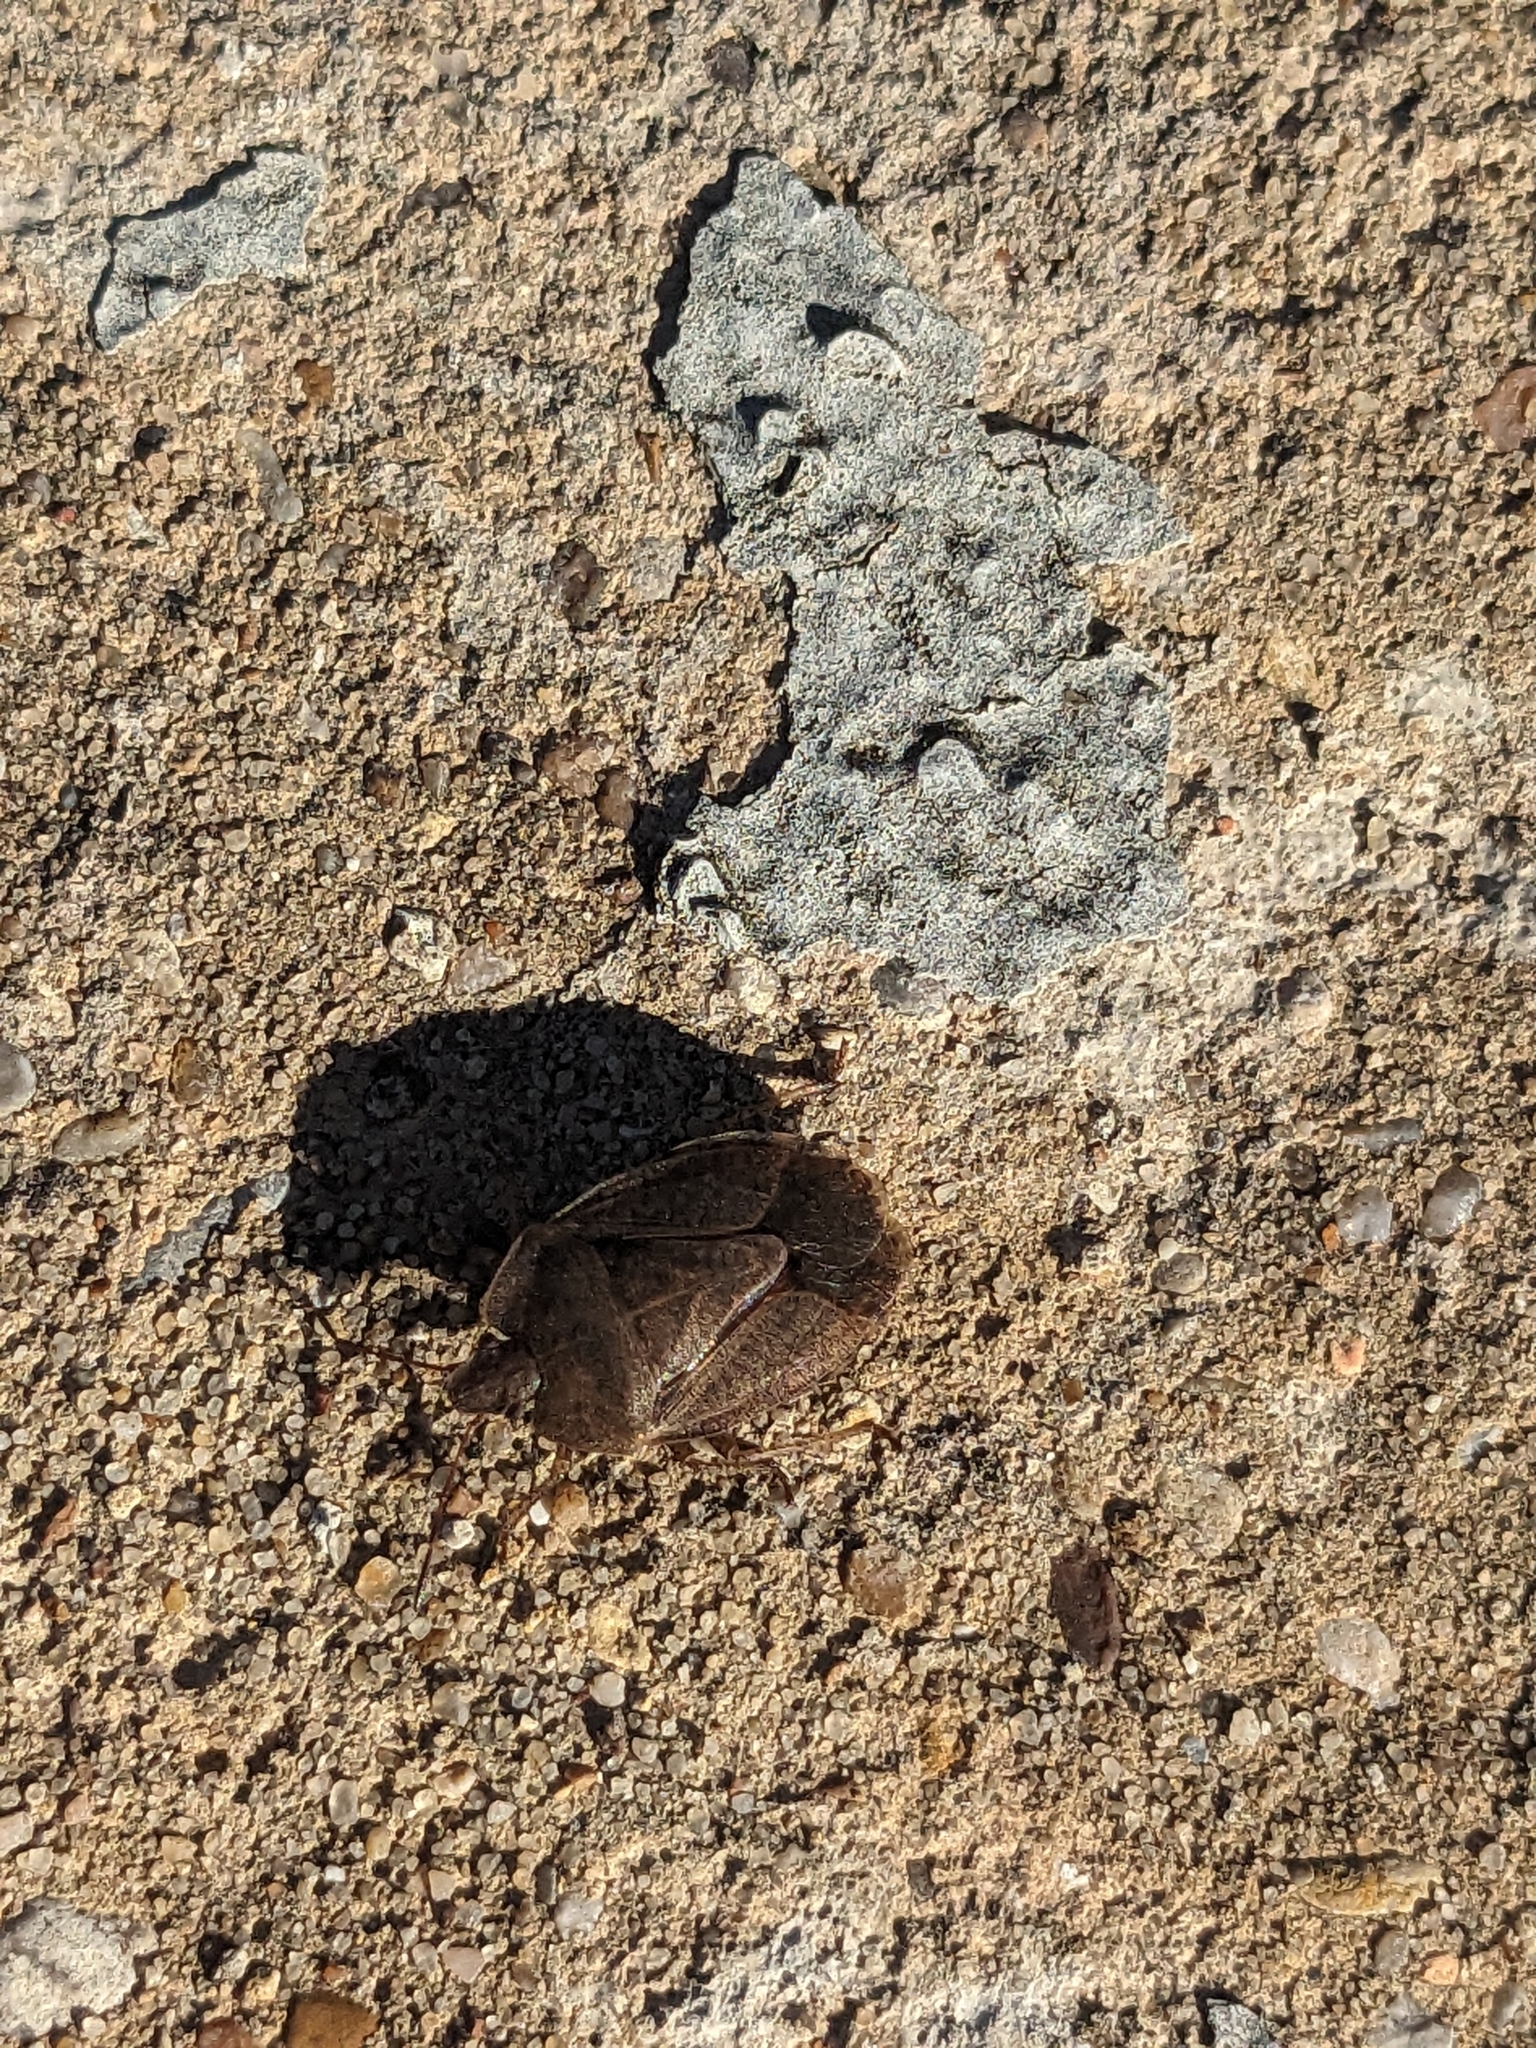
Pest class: stink_bug